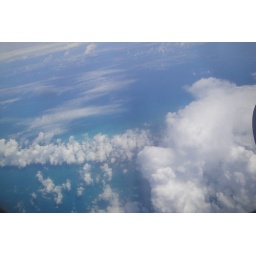
clouds in the sky